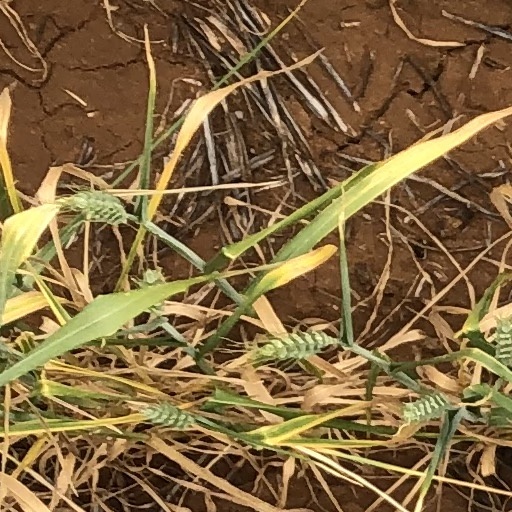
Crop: wheat